Hydro-Québec

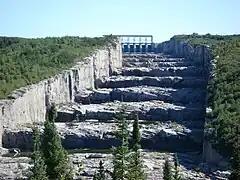
A giant staircase dug in solid rock in the wilderness.

In Quebec, advocates for the creation of a public hydroelectric utility protested against high costs, poor rural electrification, and the lack of French speakers in management positions in hydroelectricity companies. In 1944, Montreal Light, Heat & Power company was nationalised, along with its subsidiary, Beauharnois Power, and Hydro-Québec was created to manage the companies.